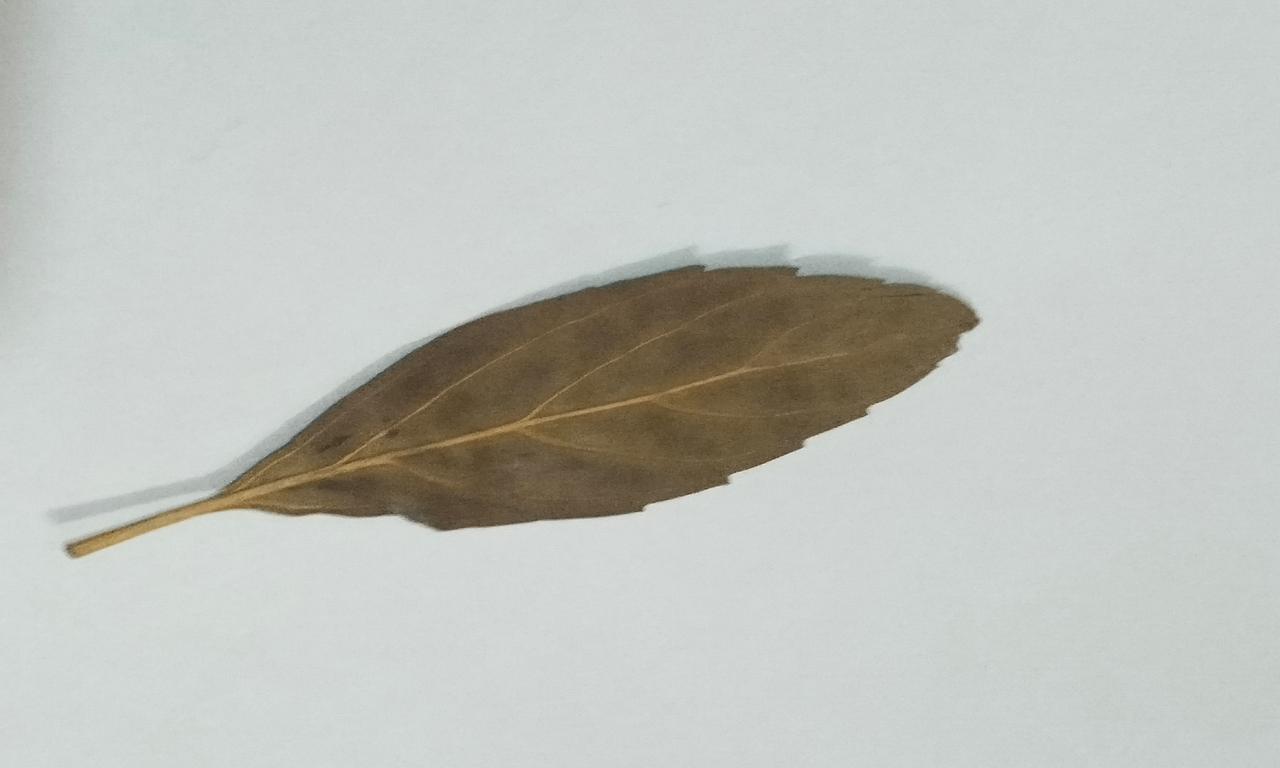
Label: Dried